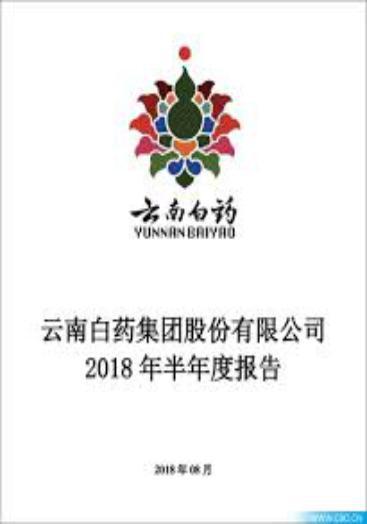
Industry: Medical